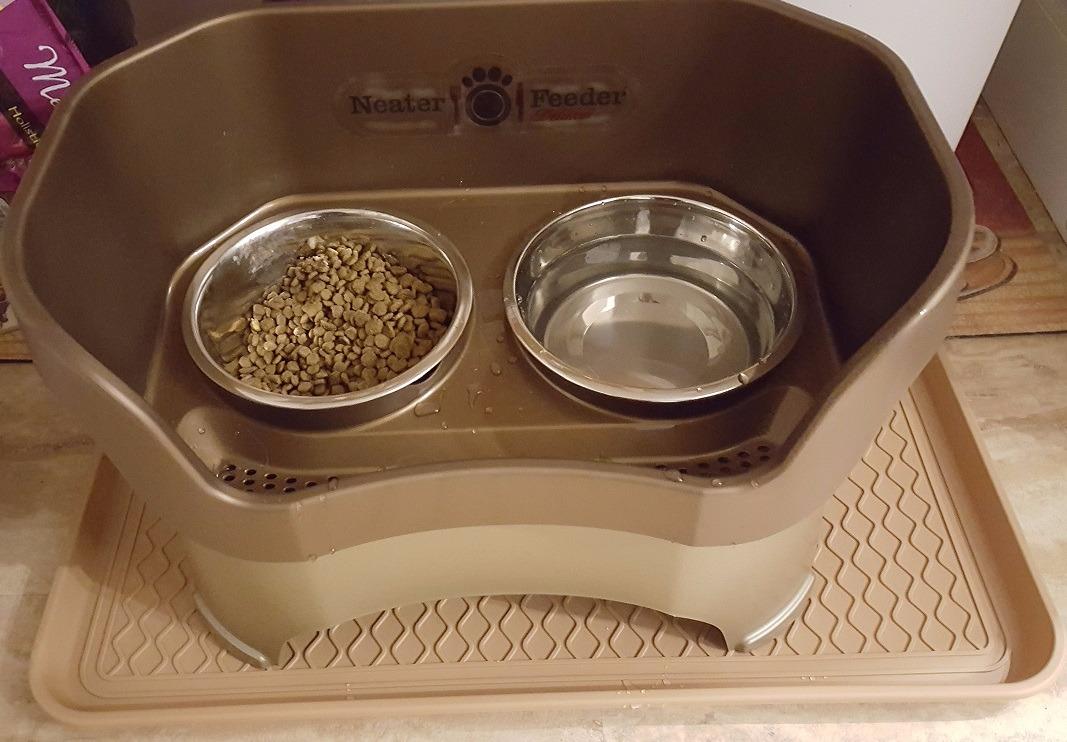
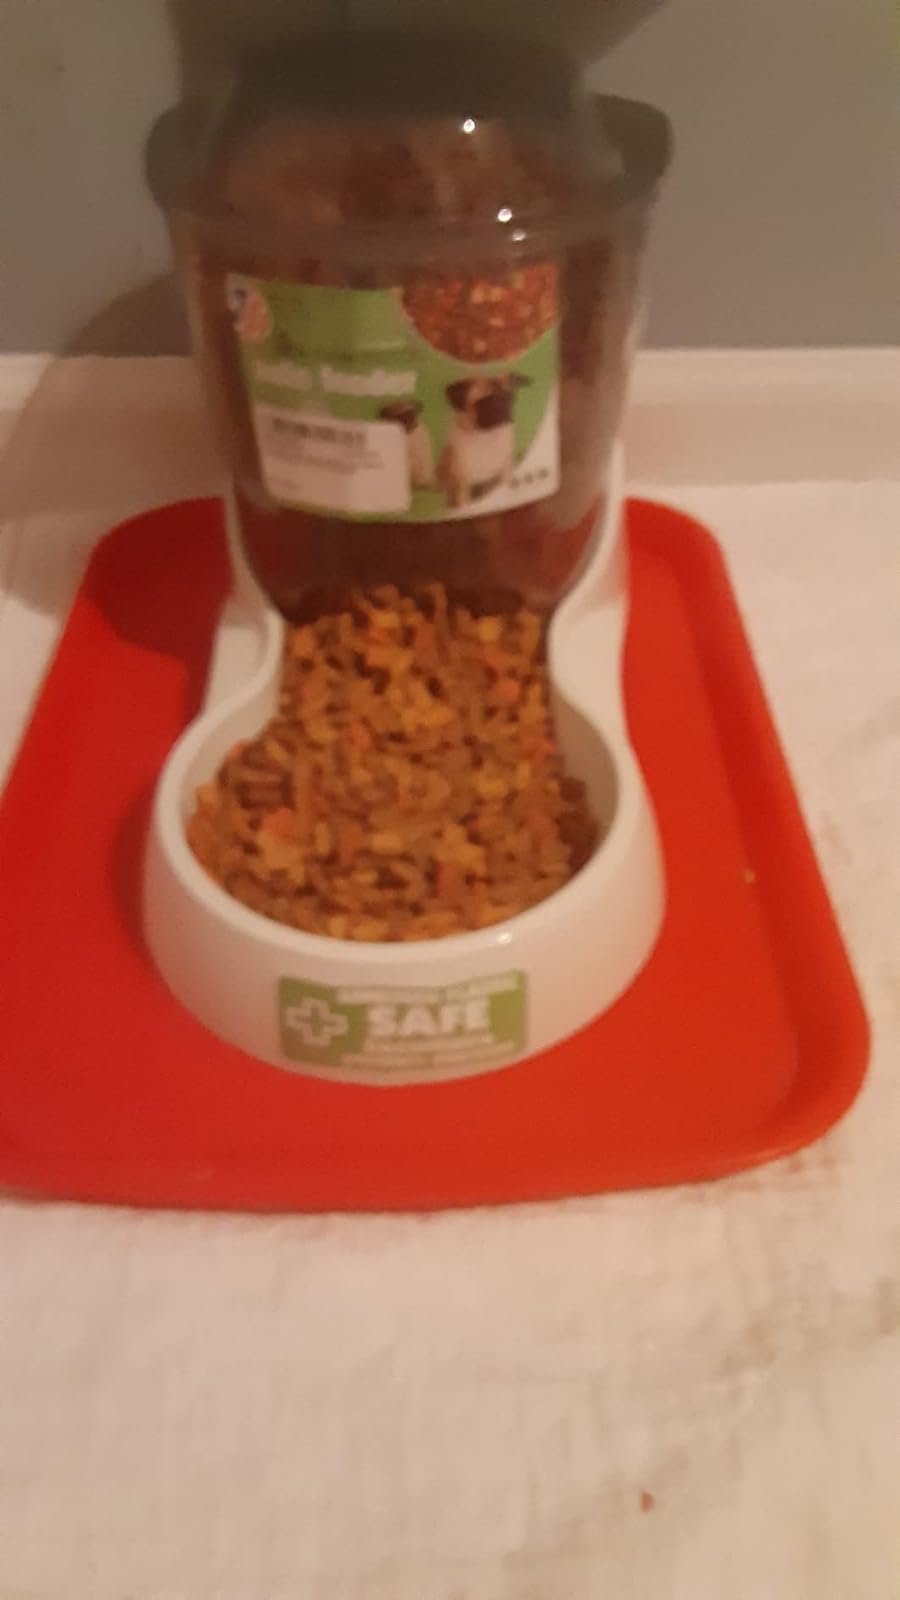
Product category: items_feeder
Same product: no